Jermaine Johnson II

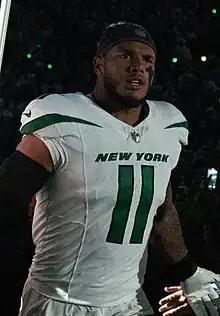
Johnson II with the New York Jets in 2023

Jermaine Curtis Johnson II (born January 7, 1999) is an American professional football linebacker for the New York Jets of the National Football League (NFL). He played college football for the Georgia Bulldogs and Florida State Seminoles, where he was named the ACC Defensive Player of the Year. He also played junior college football for the Independence Pirates. Johnson was selected by the Jets in the first round of the 2022 NFL draft.